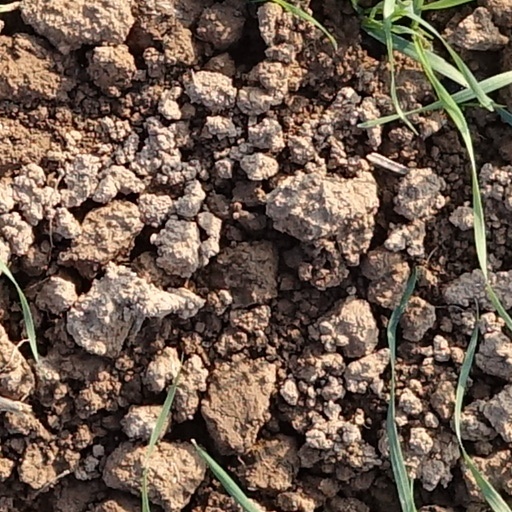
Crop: wheat